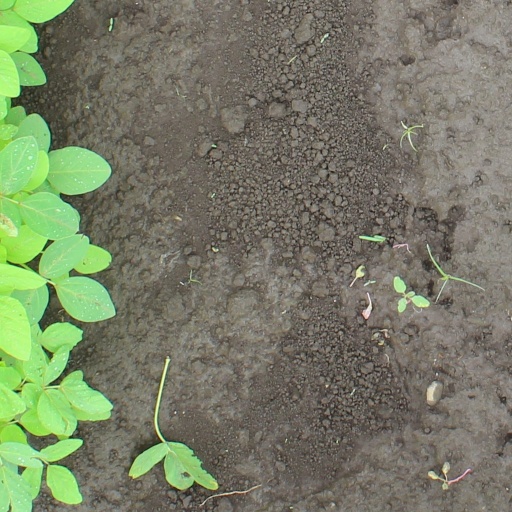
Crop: soybean